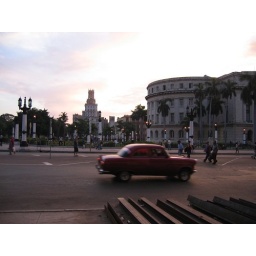
red car in havana